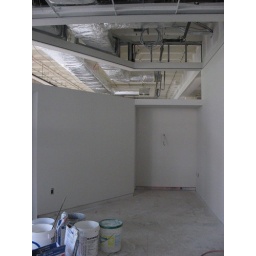
July 11, 2007 - The dry wall is finished in the library director's office.